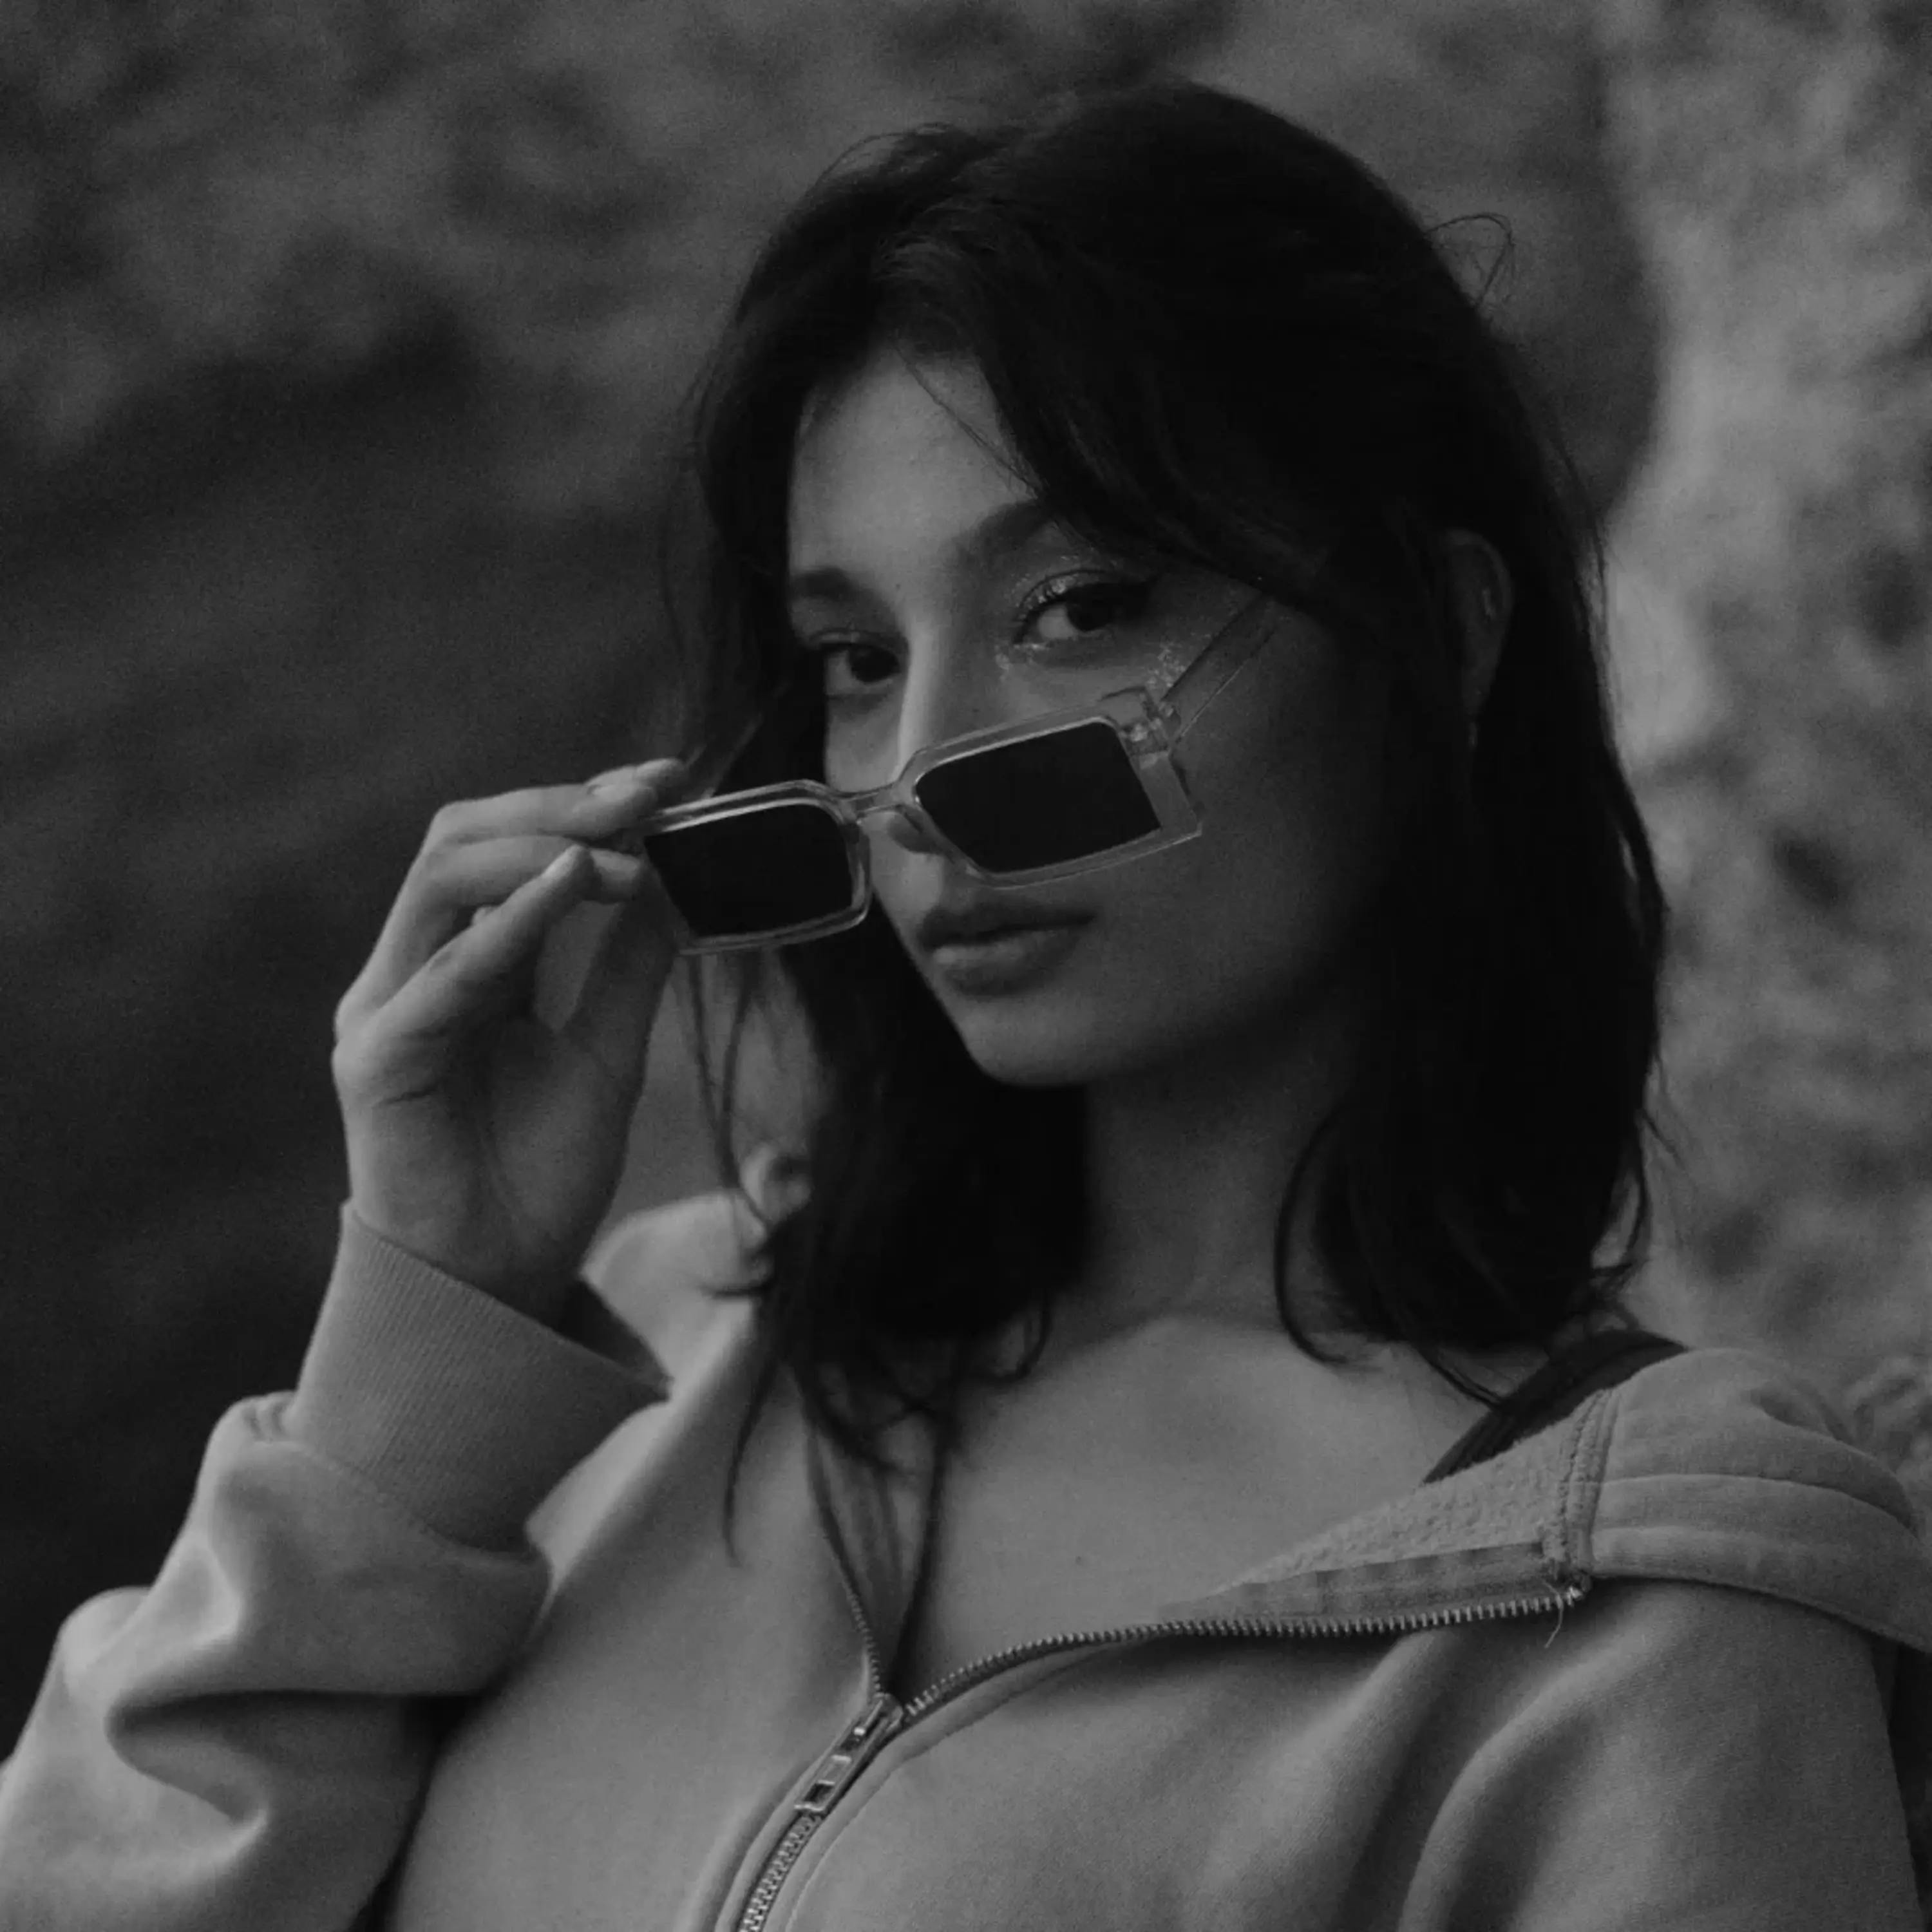
woman, hair, head, lip, vision care, eyebrow, eye, sunglasses, mouth, eyewear, eyelash, black, flash photography, goggles, neck, gesture, black and white, style, cool, happy, black hair, Tints and shades, monochrome, monochrome photography, long hair, close up, blond, brown hair, fashion accessory, jewellery, darkness, chest, portrait, art model, smoking, portrait photography, stock photography, smoke, shadow, formal wear, cigarette, photo shoot, earrings, retro style, tobacco products, still life photography, sitting